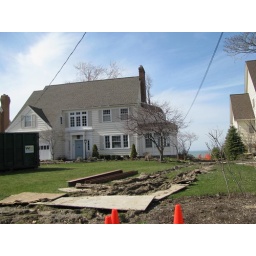
big house near lake erie